Howardsville, Albemarle County, Virginia

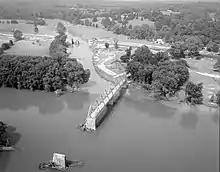
The confluence of the Rockfish and James Rivers at Howardsville, showing flooding damage in the aftermath of Hurricane Camille

After the Civil War, the community struggled to regain its former glory. Although a road bridge was built over the James River about 1911 to replace the old ferry, the community continued to decline. The foundry soon closed, the mercantile business struggled, the hotels had little business and the stores began to look a dowdy and rundown.